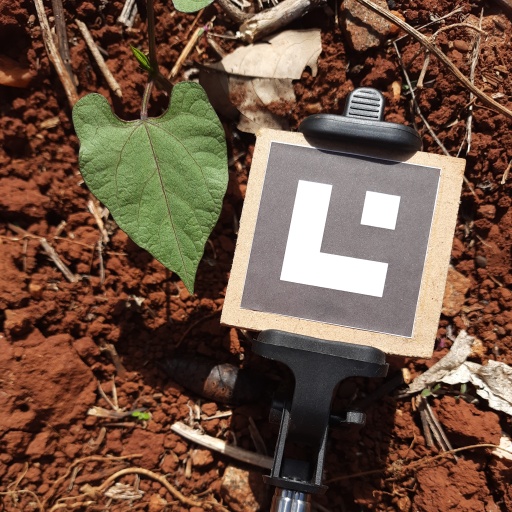
Observations: flat surface, no eating holes, under sunlight